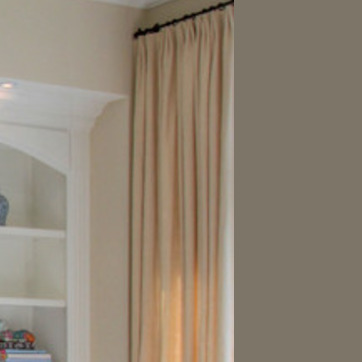
Material: fabric